Pinellas County, Florida

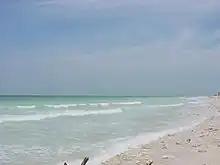
Honeymoon Island State Park near Dunedin, one of the county's barrier islands

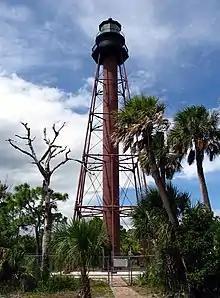
The Anclote Key Light

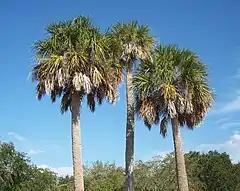
Cabbage palms, the state tree of Florida

Elevation in the county ranges from mean sea level to its highest natural point of near the intersection of SR 580 and Countryside Blvd. in Clearwater. Due to its small size and high population, by the early 21st century Pinellas County has been mostly built out, with very little developable land left available. The county has maintained a fairly large system of parks and preserves that provide residents and visitors retreat from the city and a glimpse of the peninsula's original state.